La Fortaleza

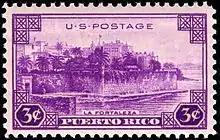
Side façade (north) of "La Fortaleza" on a U.S. stamp in 1937

Starting in 1529, Governor La Gama petitioned the emperor on the need to build defensive fortifications "because the island's defenseless condition caused the people to emigrate." Construction started in 1533, using stone, and concluded by 1540. Yet the fort had no guns, and Gonzalo Fernández de Oviedo y Valdés commented, "if it had been constructed by blind men could not have been located in a worse location." Yet the structure has served as the governor's residence since 1544.